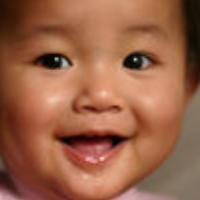
Age group: age 01-10